Yamashina Institute for Ornithology

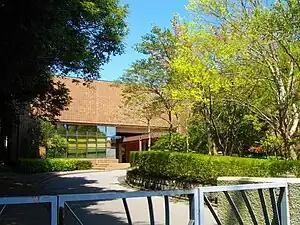
The Yamashina Institute for Ornithology

The is a non-profit scientific research organization in Japan, specializing in ornithology.